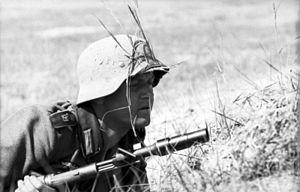
Le schiessbecher est le terme générique désignant les tromblons lance-grenades à fusil utilisés par la Wehrmacht lors de la Seconde Guerre Mondiale. Développés en 1942, ils permettent de tirer divers types de munitions, en particulier des grenades explosives antipersonnel ou antichar.